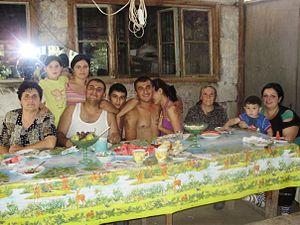
La famille moyenne rural dans la République du Haut-Karabakh. Village Drakhtik, région de Hadrout.